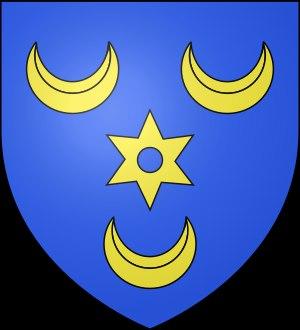
Le château seigneurial de Crossac se nommait Le Bois-de-Langle.